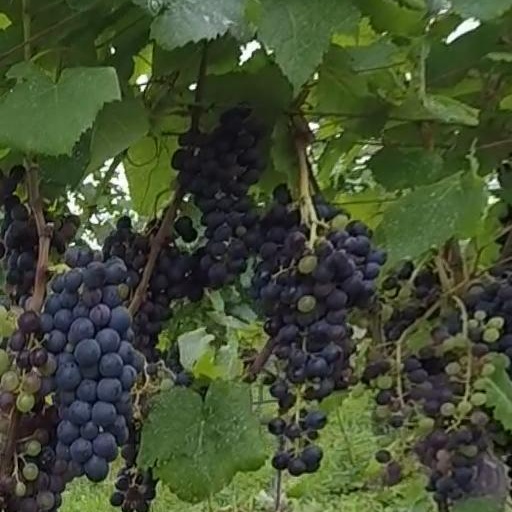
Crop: grape